Irschenberg

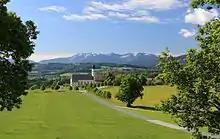
St. Marinus und Anian in spring

The hill is a notorious ascent of the Bundesautobahn 8 motorway running from Munich to Salzburg laid out from 1934 on. A rest area and a motel were attached in 1951.